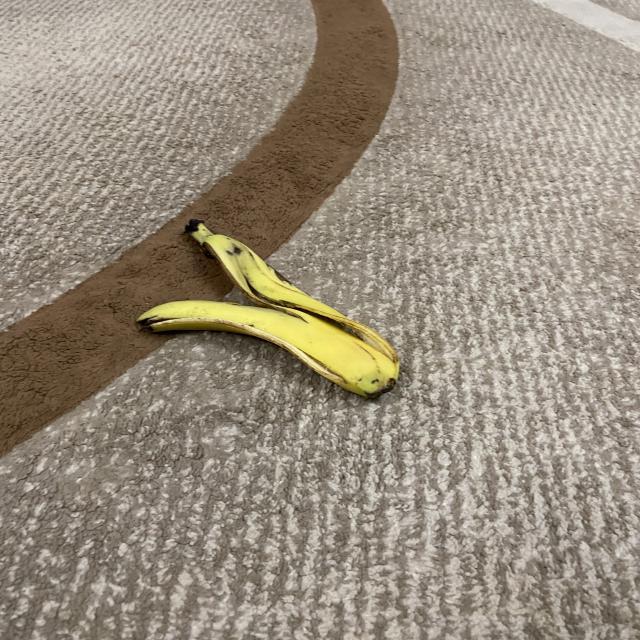
Label: bananas